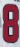
Number: 8